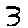
Label: 3